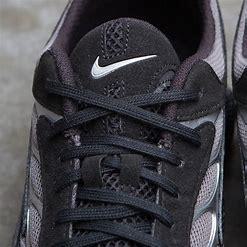
Brand: Nike
Model: Air Ghost Racer